Witold Mroziewski

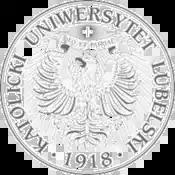
John Paul II Catholic University of Lublin (KUL), Lubin, Poland

Mroziewski was ordained a priest in Łomża, Poland, at the Łomża Cathedral for the Diocese of Łomża by Bishop Juliusz Paetz on June 29, 1991. The diocese then assigned him as parochial vicar at a parish in Kadzidlo, Poland.